Boskalis

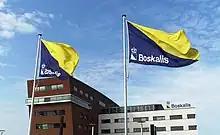

Boskalis Westminster N.V. is a Dutch dredging and heavylift company that provides services relating to the construction and maintenance of maritime infrastructure internationally. The company has one of the world's largest dredging fleets, a large stake in Smit International and owns Dockwise, a large heavylift shipping company.